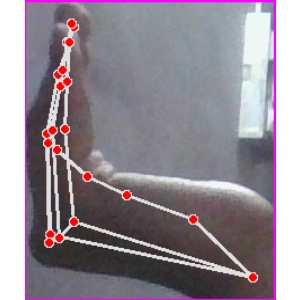
अक्षर: स